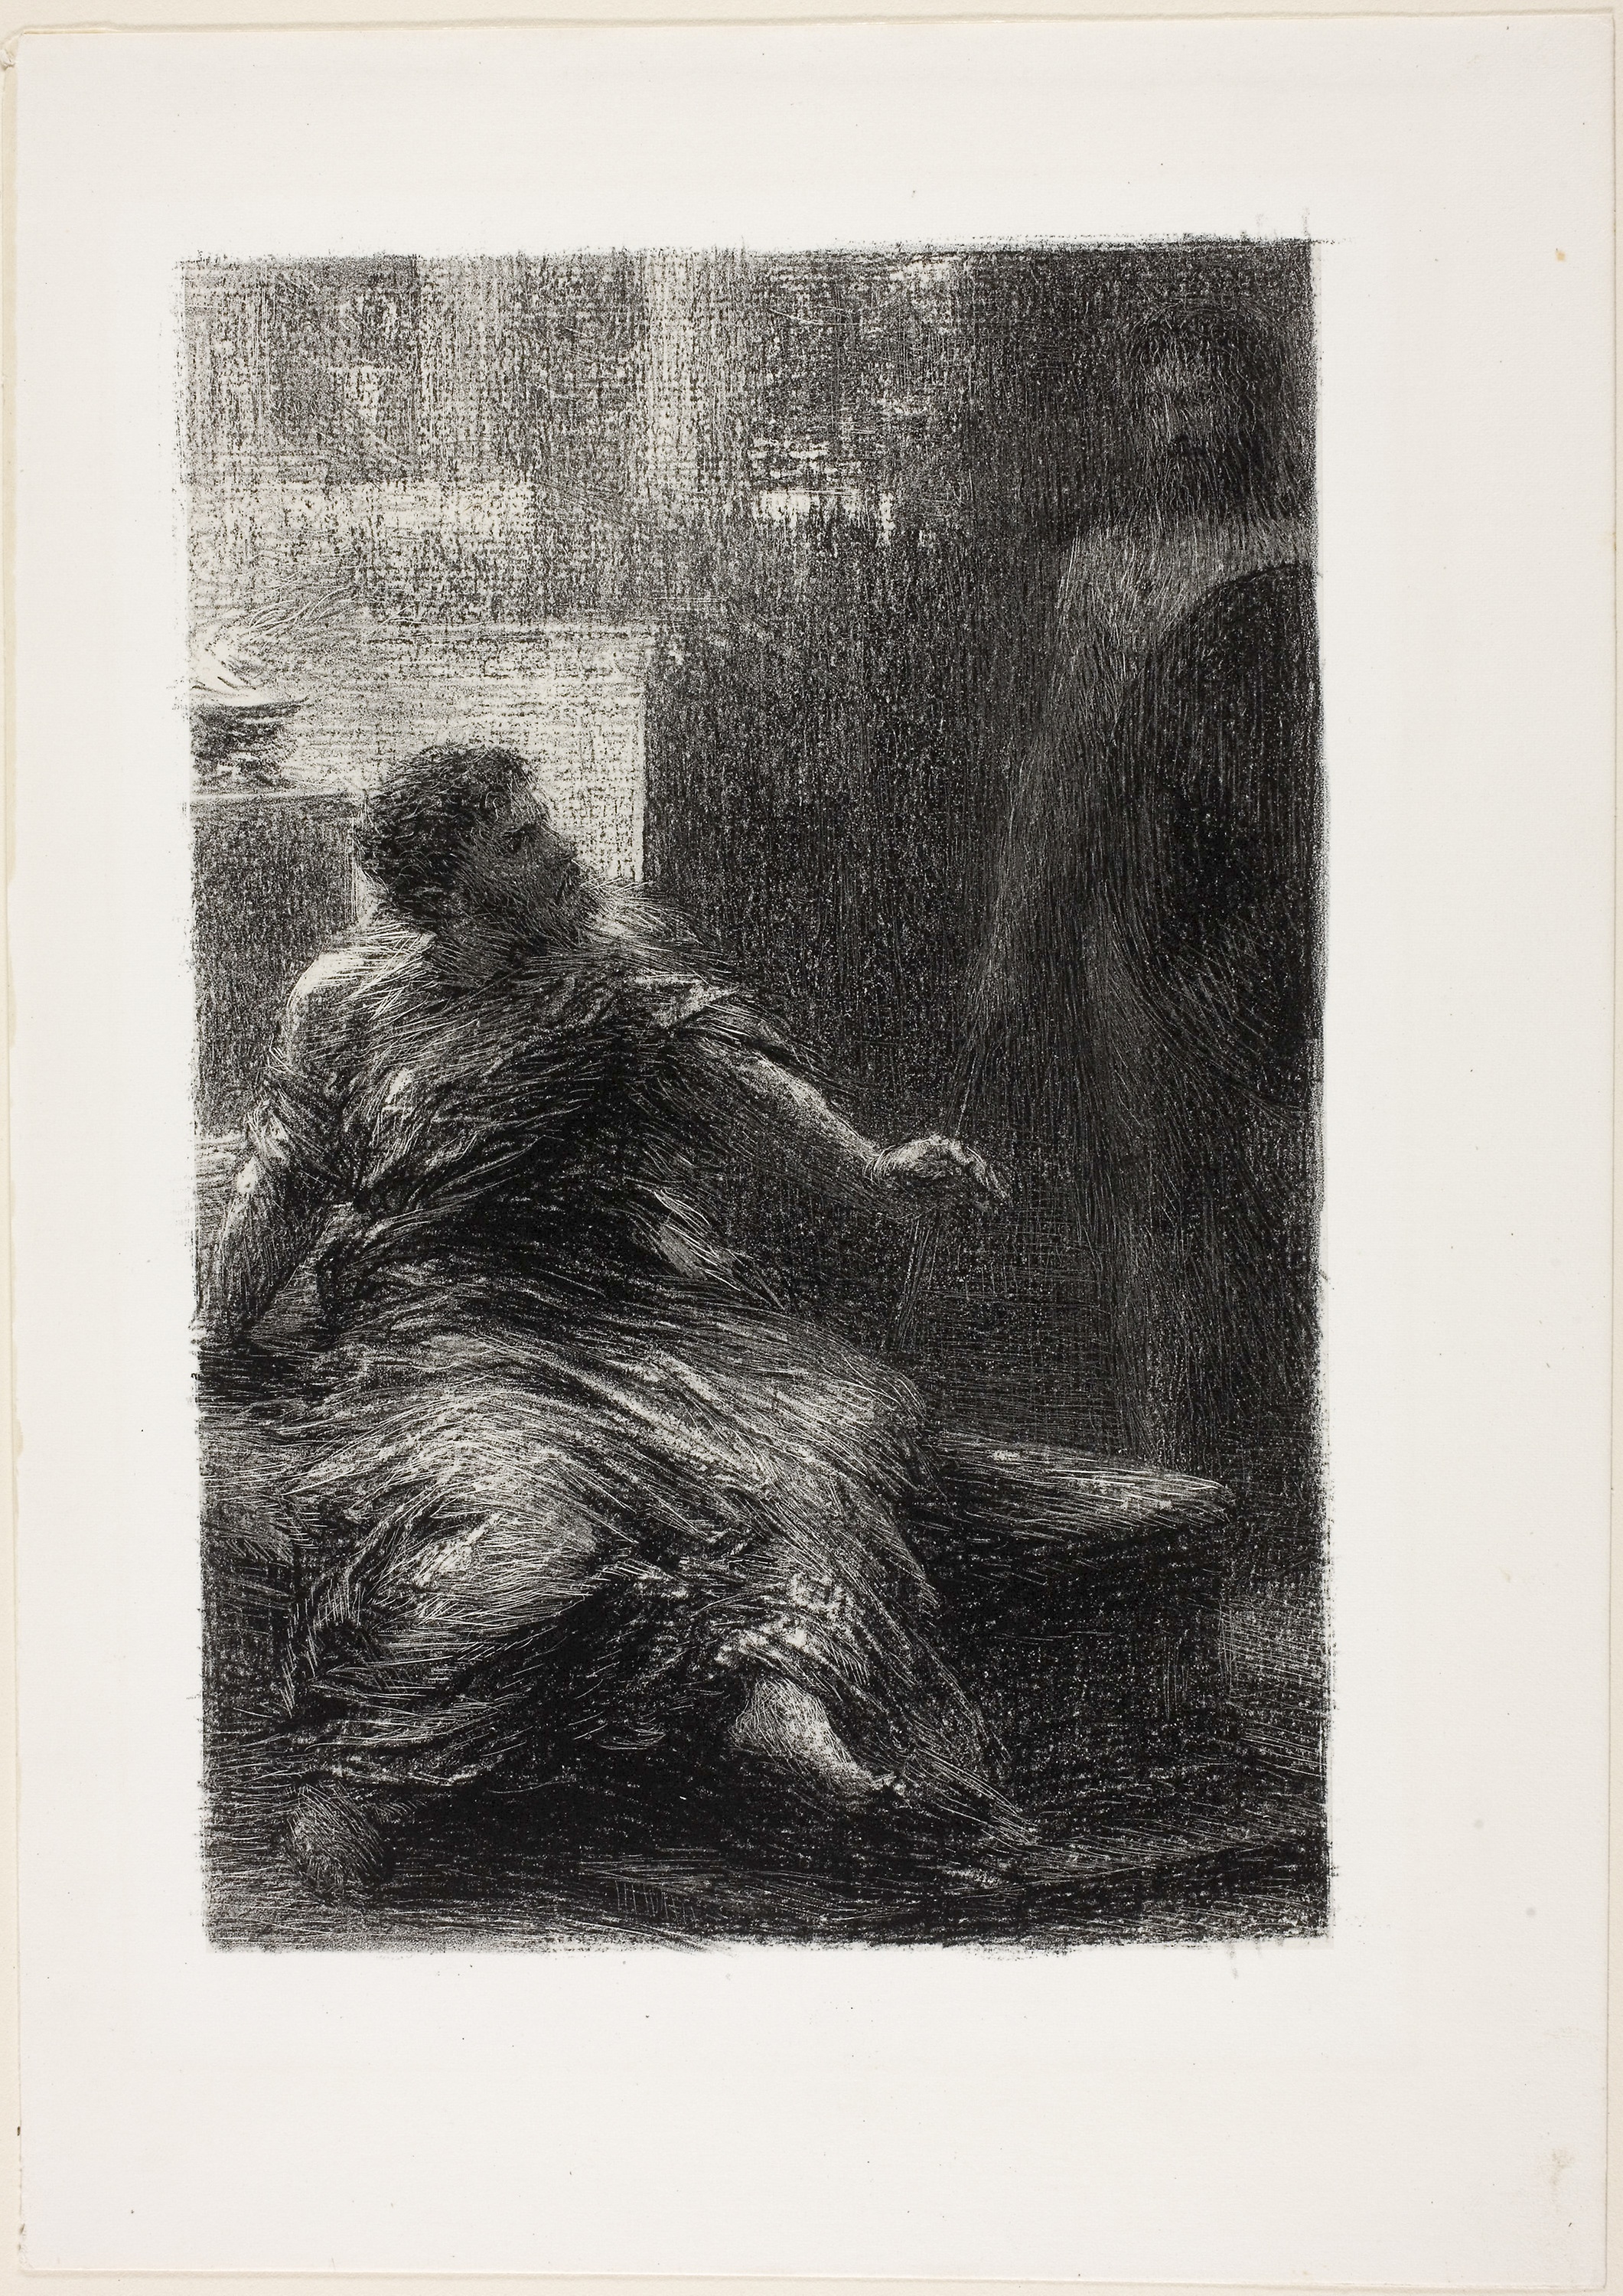
black and white, art, painting, modern art, drawing, artwork, picture frame, portrait, visual arts, history, monochrome, figure drawing, stock photography